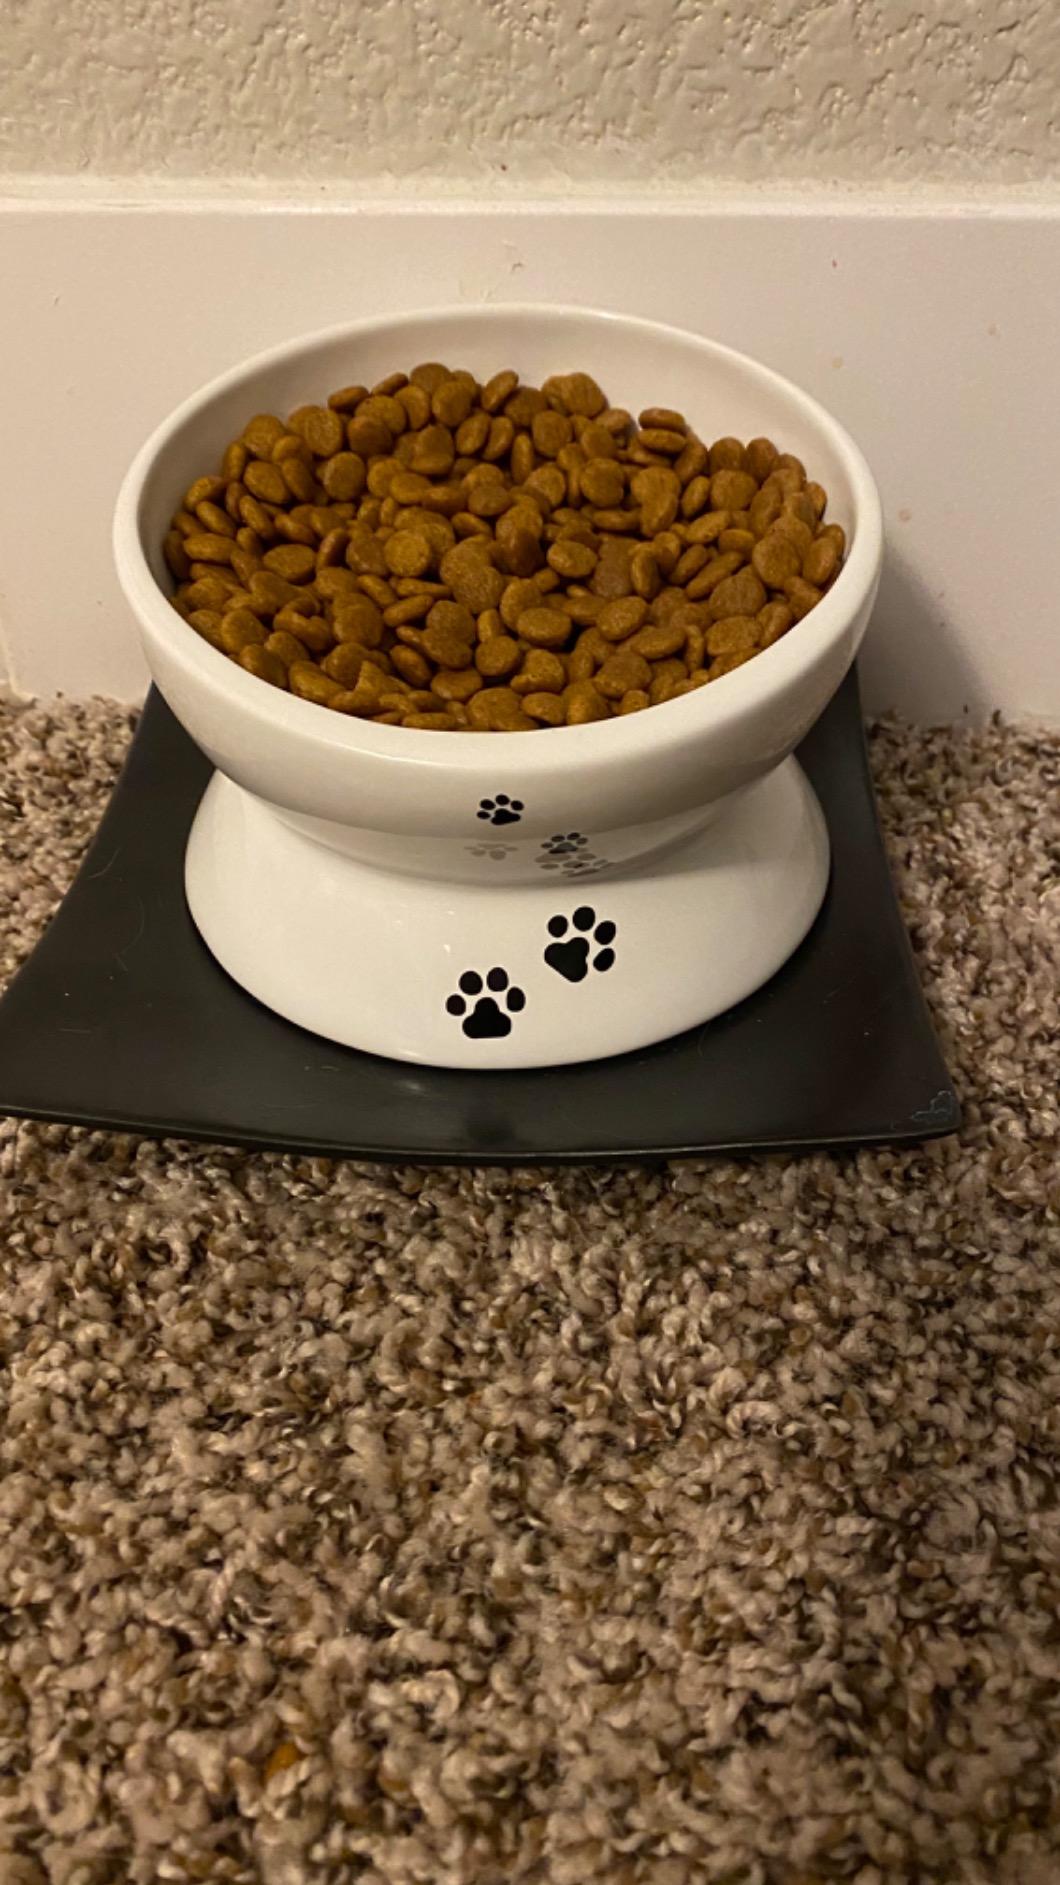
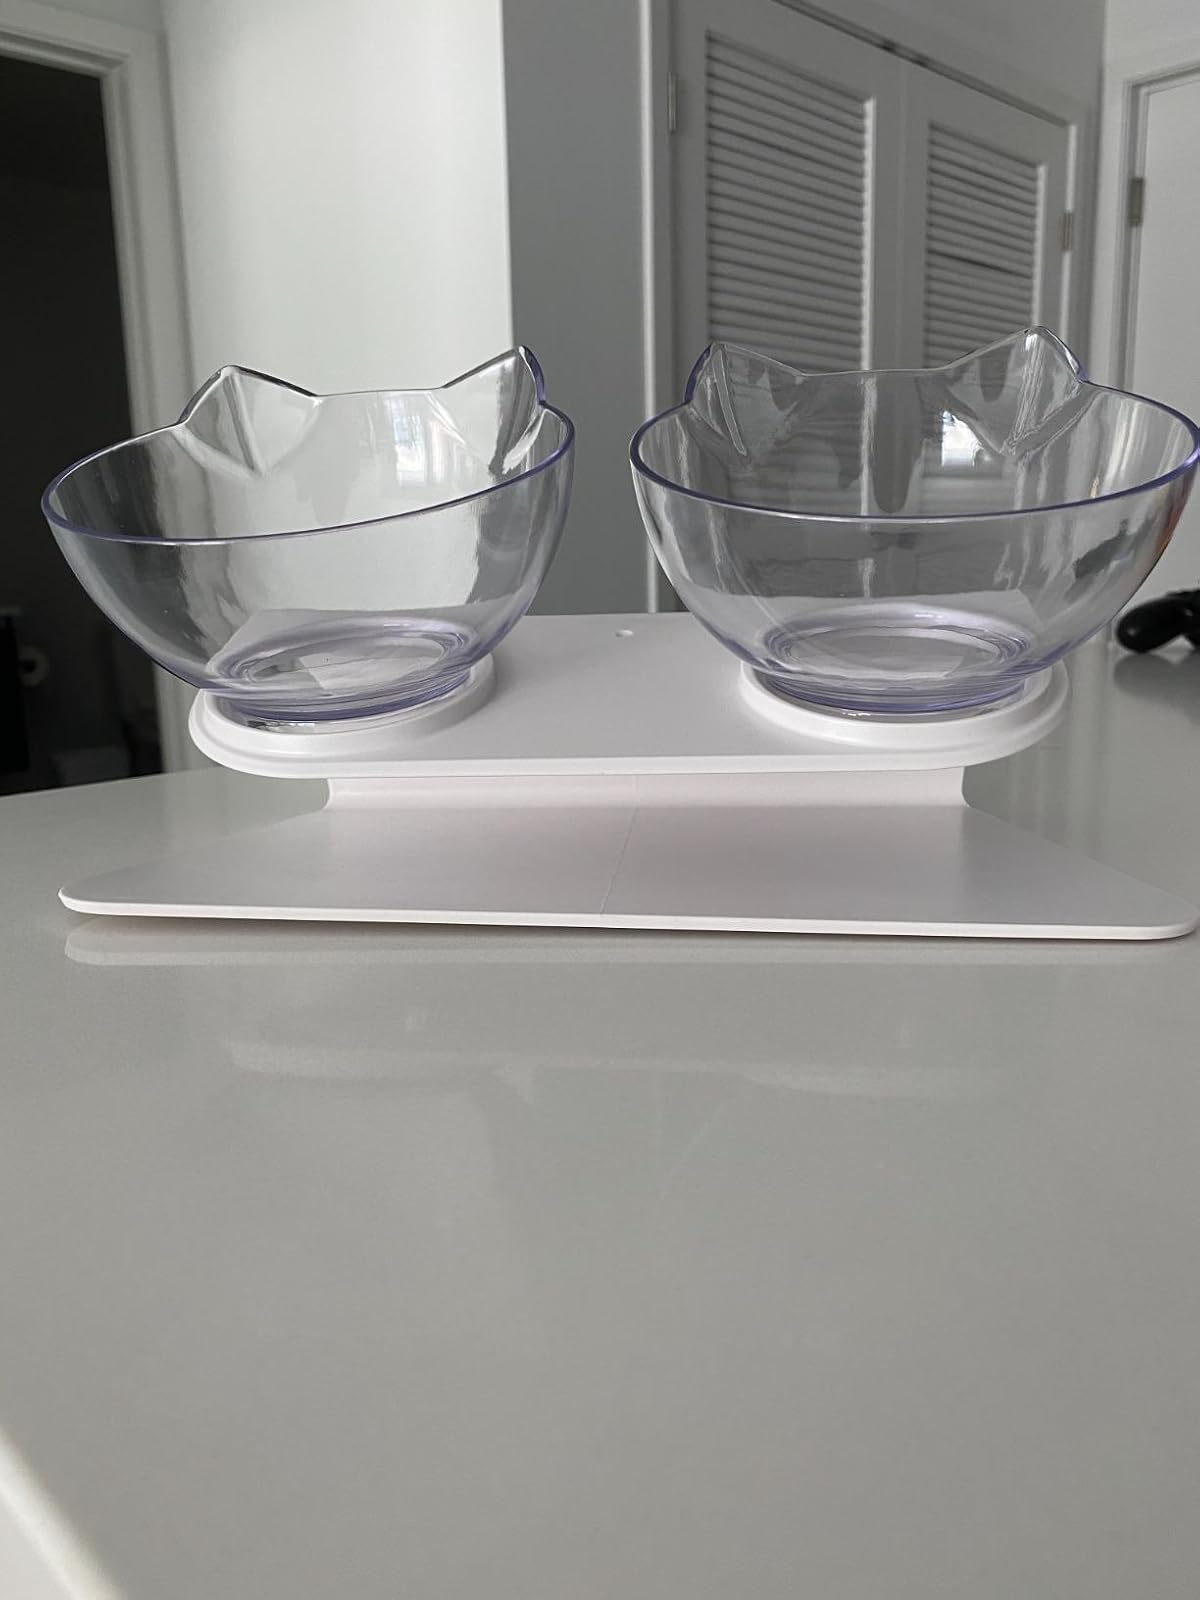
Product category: items_bowl
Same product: no